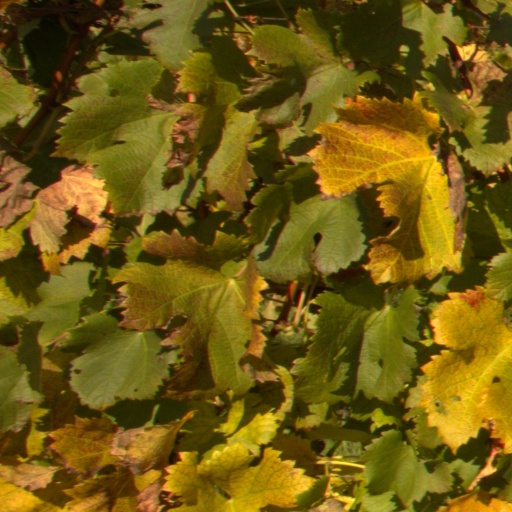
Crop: grape